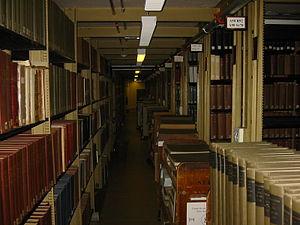
Le magasin d'une bibliothèque ou d'un service d'archives, on parle de réserve pour les musées, est un espace de conservation, fermé au public, où sont stockés les documents qui ne sont pas destinés à être consultés en libre service, soit parce qu'ils sont anciens et/ou fragiles, soit parce qu'ils sont peu utilisés et occuperaient de la place inutilement dans les rayons directement accessibles au public. Différents modes de classement existent en magasin, mais, dans les bibliothèques, c'est souvent celle du Numerus Currens qui est appliquée, les ouvrages étant rangés par format et par ordre d'entrée.